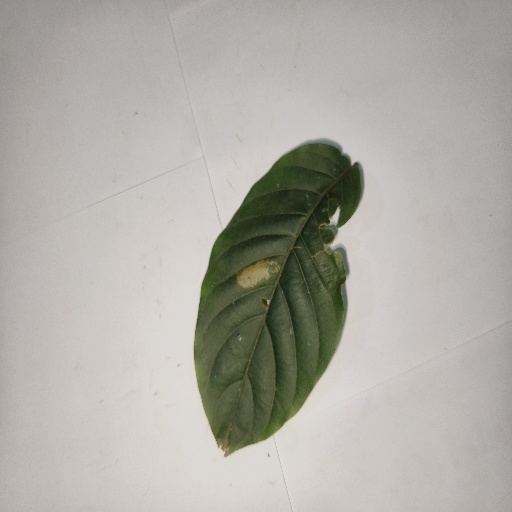
Species: HariTaki
Leaf condition: Bacterial Spot